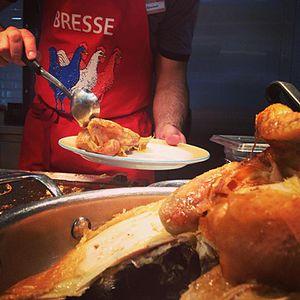
Poulet de Bresse sur l'air du poulet de bresse
Il faut distinguer deux sortes de volailles de Bresse, dont l'une bénéficie d'une appellation d'origine contrôlée :